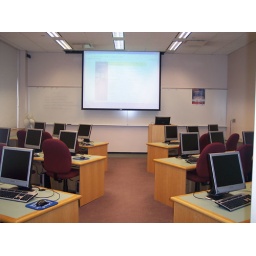
The Lab Training Center classroom is in the Clemens Computer Lab. A lot of library instruction is done in this classroom.